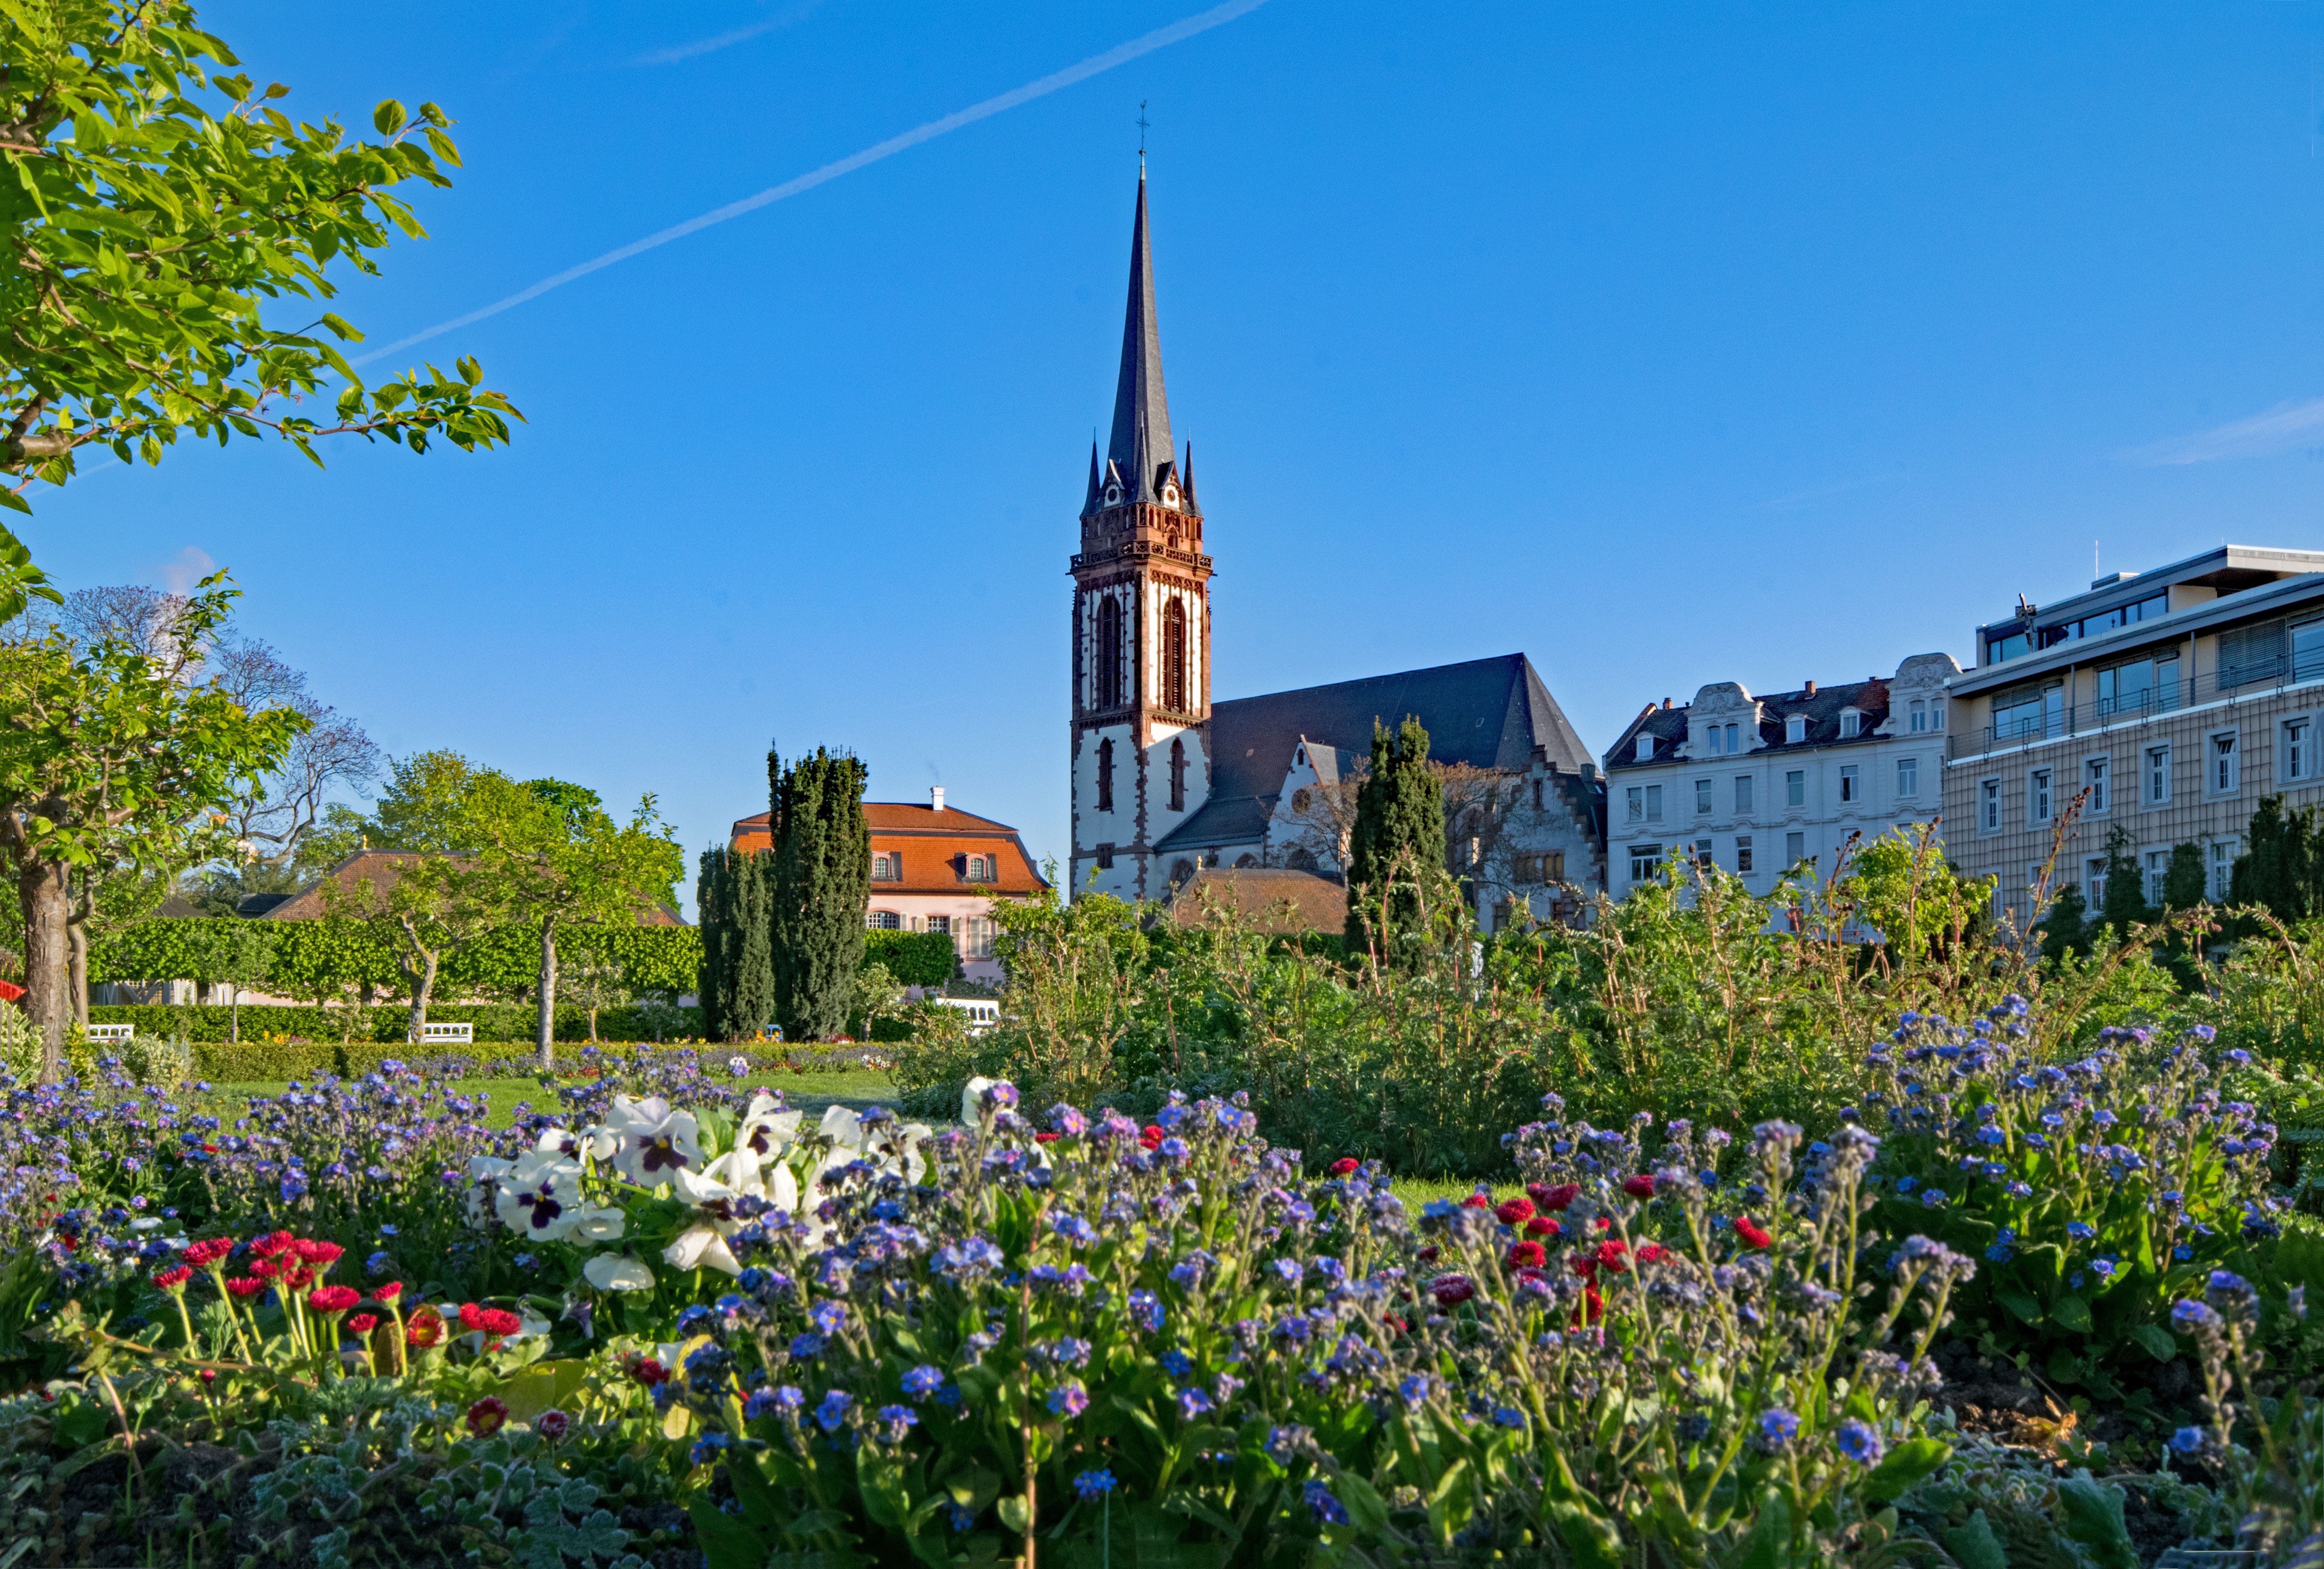
architecture, flower, chateau, spring, park, religion, church, garden, tourism, flowers, places of interest, faith, germany, hesse, darmstadt, prince georgs garden